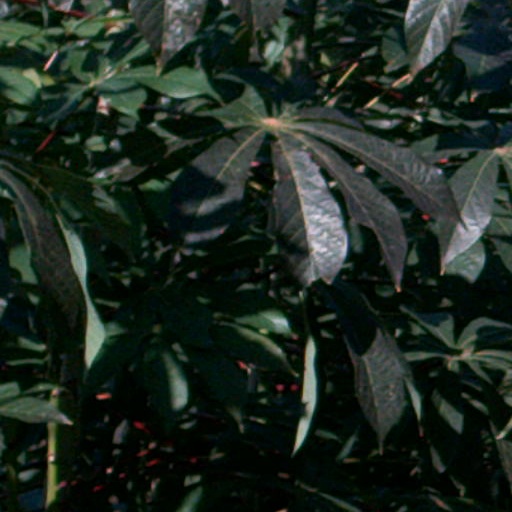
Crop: cassava